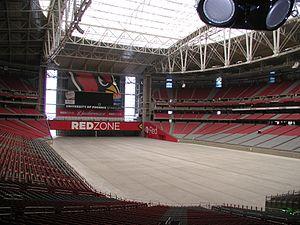
La Gold Cup 2017 est la 14ᵉ édition de la Gold Cup, organisée aux États-Unis, du 7 au 26 juillet 2017.
Cet article est une liste des stades actuels de la Ligue nationale de football, classés par capacité, par emplacement, par année d'utilisation et par équipe. Bien que la Ligue nationale de football compte 32 équipes, il n'y a que 31 stades à plein temps, car les Giants de New York et les Jets de New York partagent le stade MetLife. Ce nombre devrait diminuer à 30 lorsque les Rams de Los Angeles et les Chargers de Los Angeles commenceront à partager le SoFi Stadium en 2020.
Le State Farm Stadium est un stade de football américain situé à Glendale, dans la banlieue de Phoenix, en Arizona. Il est adjacent à la Gila River Arena, qui est l'arène des Coyotes de Phoenix.